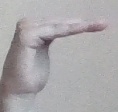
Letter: haa